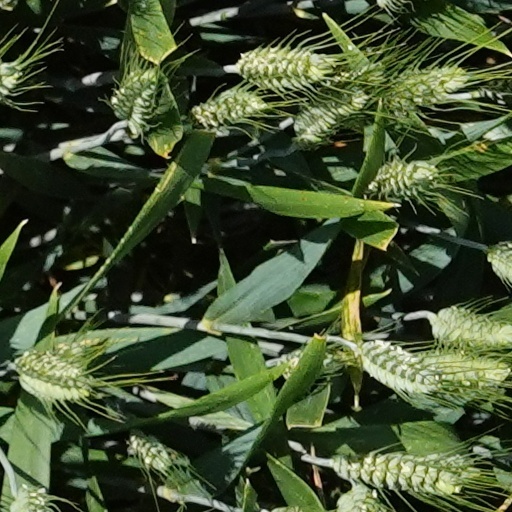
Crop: wheat